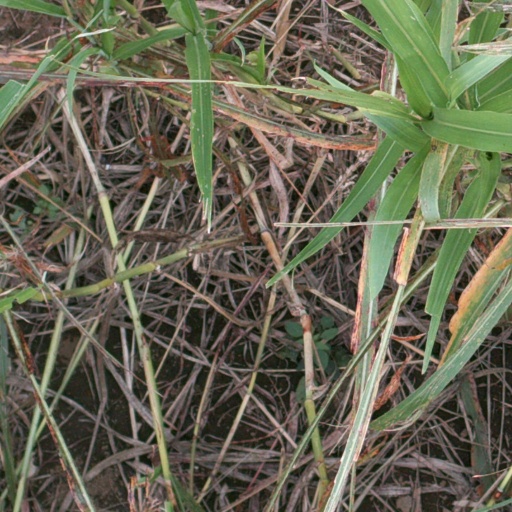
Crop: sorghum